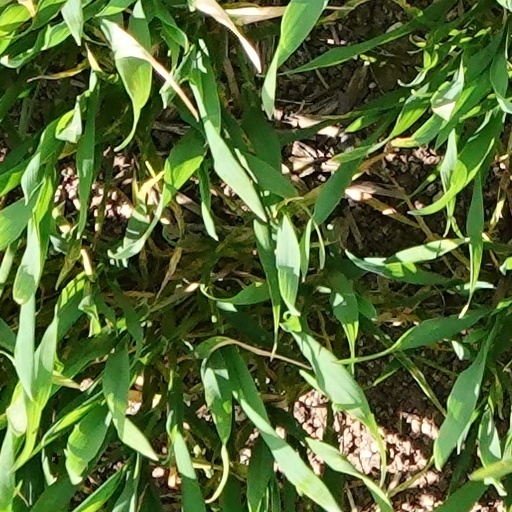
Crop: wheat